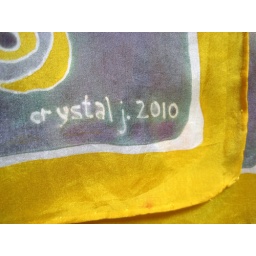
silk scarf with hand painted butterflies in yellow and gray